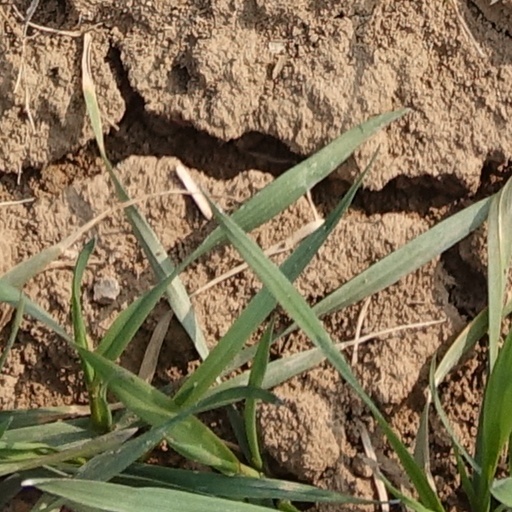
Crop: wheat